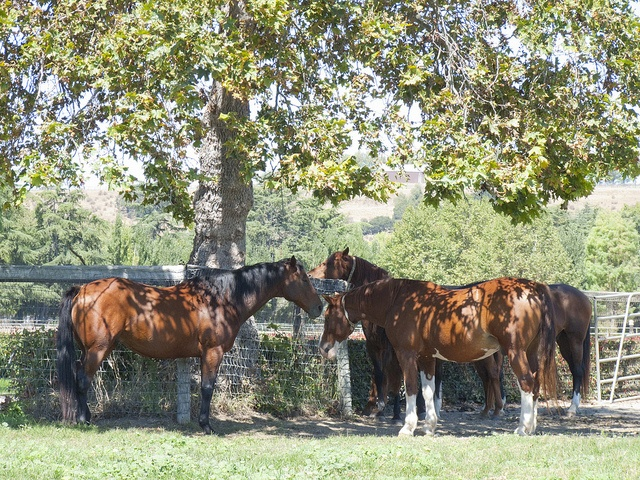
A couple of horses are standing in a field
A couple of brown horses standing next to trees.
People are doing something at the moment that is fun.

There are a lot if horses that are standing under the tree
Three horses are standing under the tree shade.